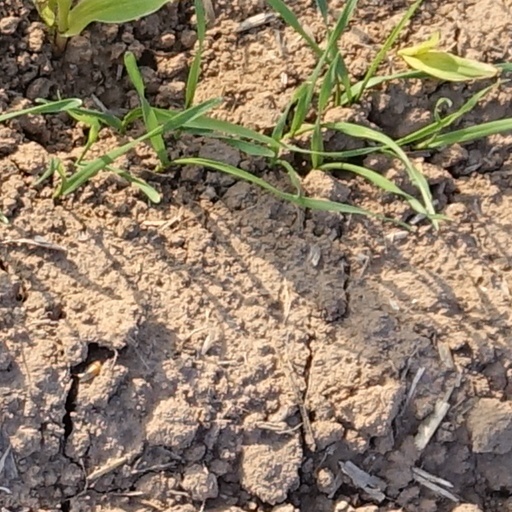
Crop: wheat